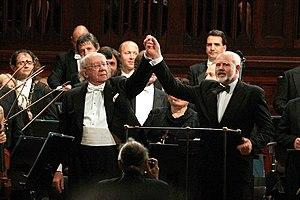
Guennadi Nikolaïevitch Rojdestvenski est un chef d'orchestre soviétique puis russe, né le 4 mai 1931 à Moscou et mort le 16 juin 2018.